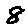
Label: 8